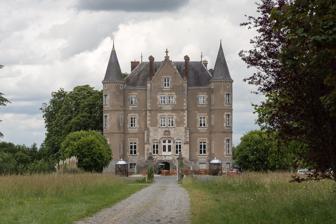
Building: Château de la Motte-Husson
Country: France
Year built: 1874
Château in Martigné-sur-Mayenne, France Not to be confused with Château de la Motte . Château de la Motte-Husson Front façade of the château in June 2019 Location of the château in France General information Architectural style Neo-Renaissance Location Martigné-sur-Mayenne , Mayenne , France Address Château de la Motte-Husson, 49730 Mayenne, France Coordinates 48°12′54″N 0°40′05″W / 48.2150890°N 0.6680870°W / 48.2150890; -0.6680870 Current tenants Dick Strawbridge and Angela Newman Construction started 1868 Completed 1874 Height 25m Website thechateau .tv The Château de la Motte-Husson is a Neo-Renaissance style château . It is located in the small market town of Martigné-sur-Mayenne , in the Mayenne département of France. The château is currently owned by Dick Strawbridge and his wife Angel. It is the setting for the Channel 4 programme Escape to the Chateau . History From the 12th to 14th centuries, the site of the château was located within the parish of La Motte and was a fortified stronghold. Henri de Husson received the land as concession from Jeanne "La Voyère d'Aron" in 1394. The Husson family, seigneurs (lords) of Montgiroux around 1406, gave their name to the château de la Motte-Husson , or Husson Castle. The Baglion de la Dufferie family (a French branch of the Baglioni family of Perugia ) acquired the estate in 1600. The castle was rebuilt in the enclosure of the old square moat. It consisted of a kitchen, cellar, 4 or 5 bedrooms per top, attic above, a chapel, a portal for a drawbridge, a bedroom on the said portal, a dovecote, on the whole, covered with slates, behind a small courtyard, ditches and moats around the courtyards, a kennel near the gate. As of 1824, land records show the structures, referred to as "La Motte Château" , still being intact, with the moat surrounding the fort. The current façade is reflective of the efforts of Countess Louise-Dorothée de Baglion de la Dufferie (1826–1902), who told her husband that she wanted a grand residence built on the site of the fort. The new structure would be flanked by two large towers, known as 'pepper shakers', and with a double-ramped staircase, five floors and 47 rooms with separate private suites for Master and Lady, with servant quarters on the second floor and attic space. The château is surrounded by the old square moat, with a walled garden , stable-block , an orangery , and 12 acres (4.9 ha) of parkland. The original plans and invoices for the building still exist and are on display within the château. In 2021, Strawbridge estimated that "it would cost the best part of £1 million to do the same build today". Countess Louise-Dorothée de Baglion de la Dufferie's main residence was near Nantes , about 160 kilometres (99 mi) to the southwest, and the family decided to spend winters in the milder maritime climate, with the château serving as a summer retreat for the family. It had been passed down through generations of the Baglion family. Latterly, Guy de Baglion de la Dufferie had received the title to it in 1954 from Xavier Marie Octave, Count de Baglion de la Dufferie and his wife, Elisabeth Marie Joseph Marthe Charlotte Treton de Vaujuas de Langan, as a part of a dowry. Following his death in 1999, it passed to his wife and children. The château remained unoccupied for nearly 40 years when it was put up for sale in 2015. Renovation In 2015, the estate was sold by the Baglion de la Dufferie family to British television presenter Dick Strawbridge and his partner Angela for £280,000. At the time of sale, the château had no basic electricity, sewerage, or heating. Over the following years, the couple, along with their children and Angela's parents, restored the property and the outlying buildings with the help of friends, family, and numerous fans of the show who have paid up to £75 a head to help with renovations. Additional funding for the project has come from a television series called Escape to the Chateau , broadcast on the British channel Channel 4 and devoted to recording the renovation, reuse, and upgrading of the château into a home and family business. Some members of the de Baglion family still live in the area. In 2021, Dick Strawbridge said about them: "They have been nothing but welcoming and continued to maintain the property even after we had paid our deposit". Nine series were filmed about Dick and Angel's life renovating the property, with the ninth and final series broadcast in the UK on 30 October 2022 and concluding on 18 December the same year. The decision to end the programme was made with the agreement of the Strawbridges. Legend of the wolf Legend has it that the region's last wolf was shot from a window of the château. For many years a taxidermied wolf sat at the top of the staircase. It was removed before the sale of the château in 2014, and its current whereabouts are unknown. In 2015, Angel secretly designed and ordered a new replica stuffed wolf as wedding gift for her husband that would add to the character of the château and bring that tale to life. It has pride of place on the landing at the top of the stairs. Successive owners Former domain of Motte-Husson (pre-19th century) Before 1600 - François de la Chapelle , Lord of Poillé, la Troussière, Fléchigné, and de la Motte-Husson. 1600 - Jacquine de la Dufferie , wife of nobleman Jehan Le Cornu Lord of la Marye. Before 1611 - Gilles de Baglion de La Dufferie (1582 – 1639), Knight, Lord of la Dufferie, d'Hierré, de la Marie, de la Motte-Husson. 1667 - François de Baglion de La Dufferie (1611–1678), Squire , Lord of la Motte-Husson. 1678 - Jacques de Baglion de La Dufferie (1649–1696), Knight, Count of la Motte, Lord of la Motte-Husson, de Laigné, de Cissé. 1696 - Jacques-Francois de Baglion de La Dufferie (1688–1728), Knight, Count of la Motte, Baron of Poçé and Marçon, and patron of Saint-Georges Church in Martigné-sur-Mayenne . 1728 - Jacques-Bertrand-René-Olivier de Baglion de La Dufferie (1712–1752), Squire , Baron de Poçé and de Marçon, Lord of Martigné, de la Motte-Husson. 1752 - Jacques-Bertrand II de Baglion de La Dufferie (1751–1807), Knight, Marquis, Lord patron and founder of the church and parish of Martigné, de la Motte-Husson. 1807 - Jacques-Bertrand-François Baglion de La Dufferie (1777–1848), Marquis. Château de la Motte-Husson (since 19th century) 1848 - Count Jacques Octave Marie de Baglion de la Dufferie (1818–1888), Châtelain de la Motte-Husson in Martigné, wife in 1848 Louise Dorothé de Longueval D'Haraucourt (1826–1902). 1888 - Charles Joseph Robert de Baglion de la Dufferie (1850–1916), Marquis , Officier of the National Order of the Legion of Honor . 1899 - Viscount and Viscountess J. de Baglion de la Dufferie. 1932 - Count Louis Ernest Jules de Baglion de la Dufferie (1854–1941). 1954 - Count Guy de Baglion de la Dufferie . 1999 - Baglion de la Dufferie family . 2015 - Lieutenant Colonel Richard Strawbridge MBE and Angela Newman (Angel Adoree). Images Château de la Motte-Husson ( c. 1910 ) See also Châteaux of the Loire Valley List of castles in France References